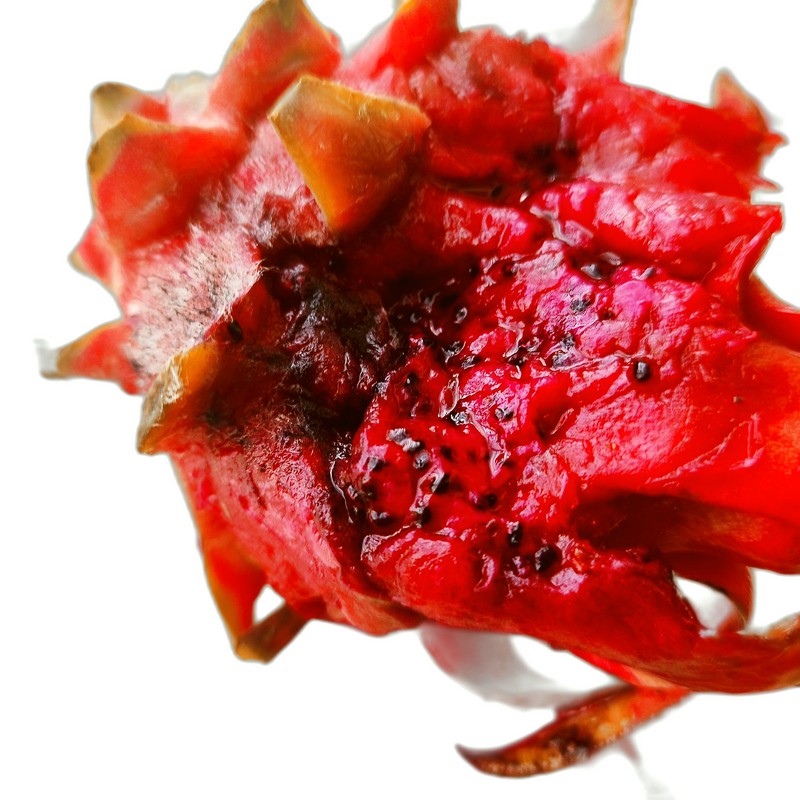
Label: Defect Dragon Fruit